Cestrum parqui

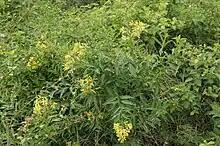
Plant growing as a weed near Newcastle, Southeastern Australia

Because of its easy dispersal, it is considered to be a noxious weed in Australia, where it is even prohibited for merchandising in New South Wales, as it is a significant hazard to livestock (especially cattle) which may eat it inadvertently or during shortages of other foods, often resulting in death. Although it is no longer a fashionable garden plant and is now a garden escape, it may still be found in old gardens.